800-pound gorilla

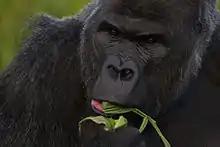
Gorillas are used in the expression "800-pound gorilla" for their intimidation, similar to a powerful entity.

"800-pound gorilla" is an American English expression for an entity so powerful that it can act without regard to the rights of others or the law. The phrase is rooted in a riddle joke: